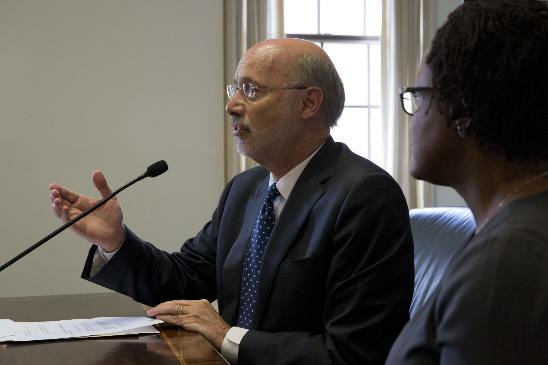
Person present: Yes